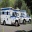
Label: ambulance